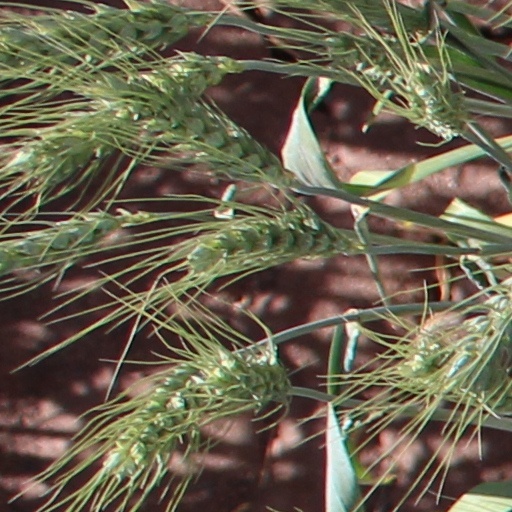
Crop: wheat